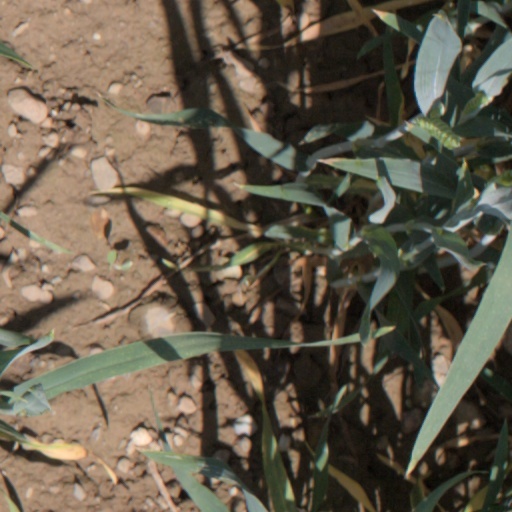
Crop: wheat